Flower Drum Song

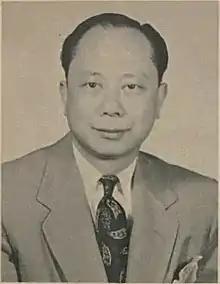
C.Y. Lee

C.Y. Lee fled war-torn China in the 1940s and came to the United States, where he attended Yale University's playwriting program, graduating in 1947 with an M.F.A. degree. By the 1950s, he was barely making a living writing short stories and working as a Chinese teacher, translator and journalist for San Francisco Chinatown newspapers. He had hoped to break into playwriting, but instead wrote a novel about Chinatown, "The Flower Drum Song" (originally titled "Grant Avenue"). Lee initially had no success selling his novel, but his agent submitted it to the publishing house of Farrar, Straus and Cudahy. The firm sent the manuscript to an elderly reader for evaluation. The reader was found dead in bed, the manuscript beside him with the words "Read this" scrawled on it. The publishing house did, and bought Lee's novel, which became a bestseller in 1957.